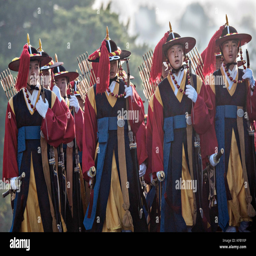
honor guard dressed in imperial costume during the welcoming ceremony for chairman of the joint